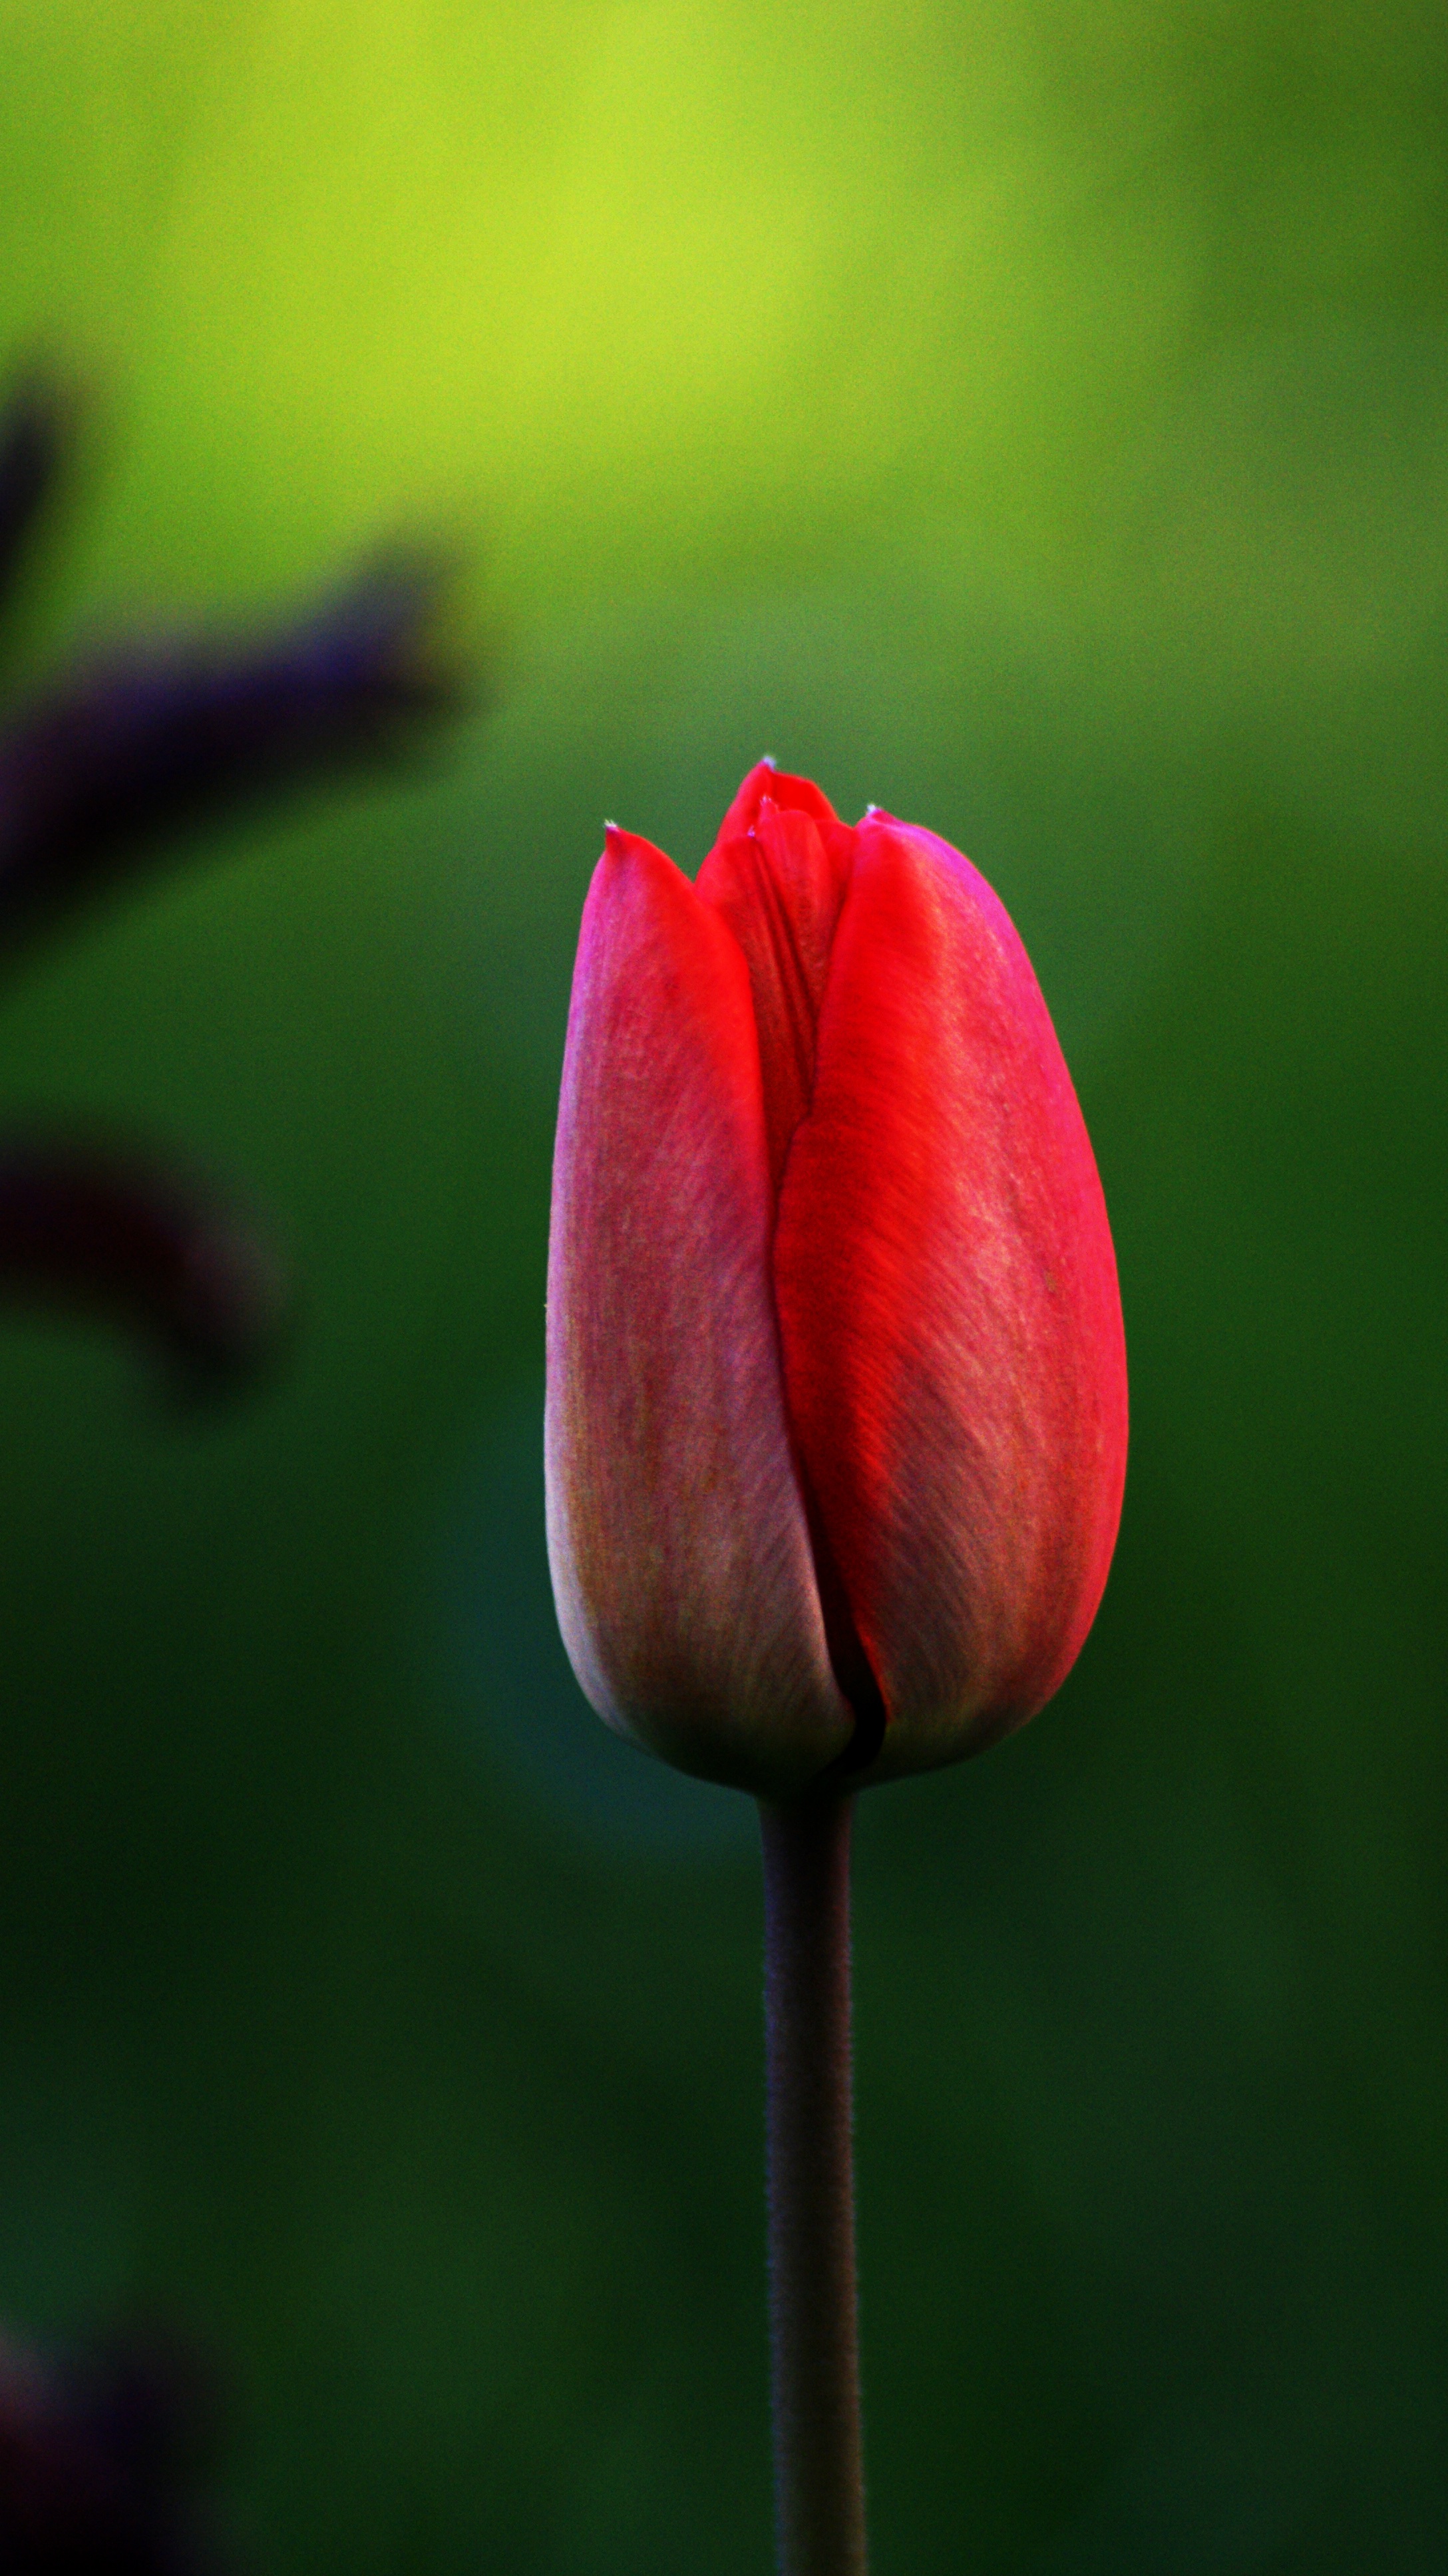
nature, blossom, plant, photography, leaf, flower, petal, love, tulip, green, red, color, botany, garden, flora, close up, passion, pretty, bud, macro photography, flowering plant, bucolic, red tulip, plant stem, land plant